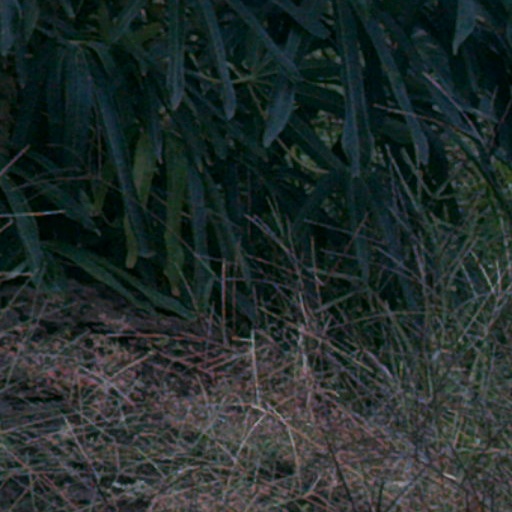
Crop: cassava